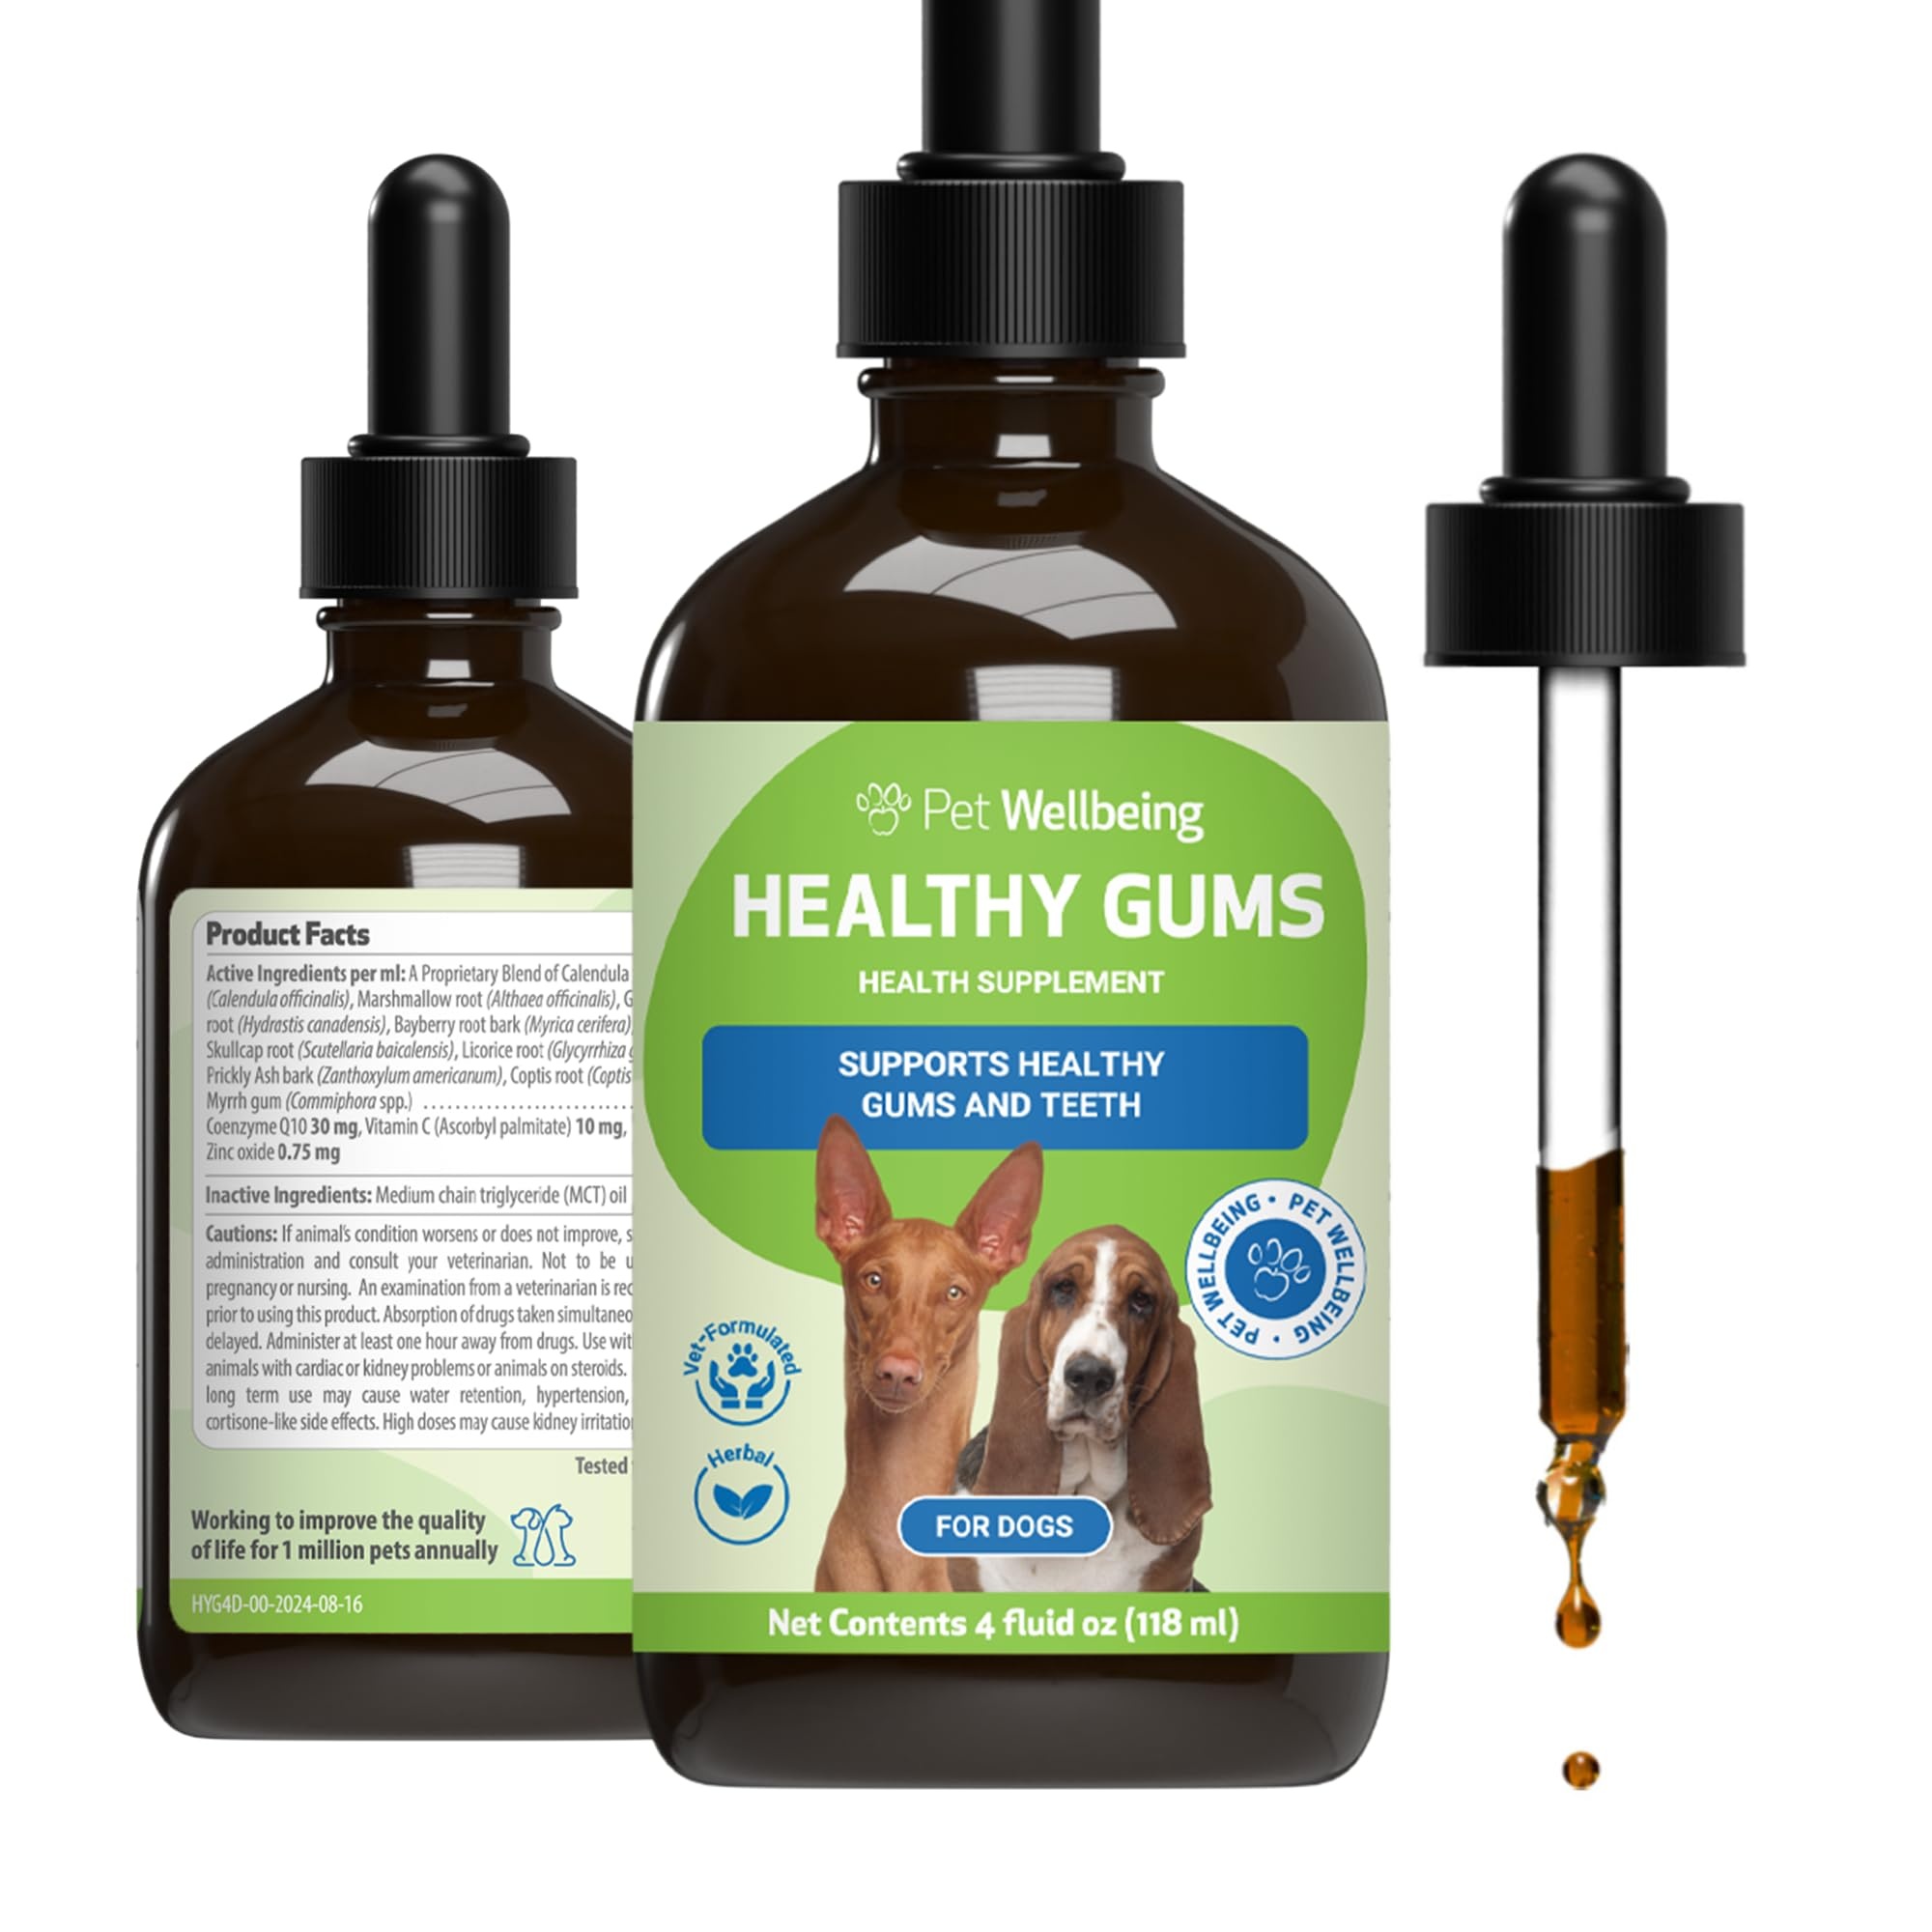
Pet Wellbeing Healthy Gums for Dogs - Gums & Dental Health, Oral Care, Healthy Breath, Coenzyme Q10, Zinc Oxide, Calendula, Mars
BETTER QUALITY OF LIFE. Is your canine companion thriving? We
Brand: Pet Wellbeing
Category: Animals & Pet Supplies > Pet Supplies > Pet Vitamins & Supplements > Dental Health